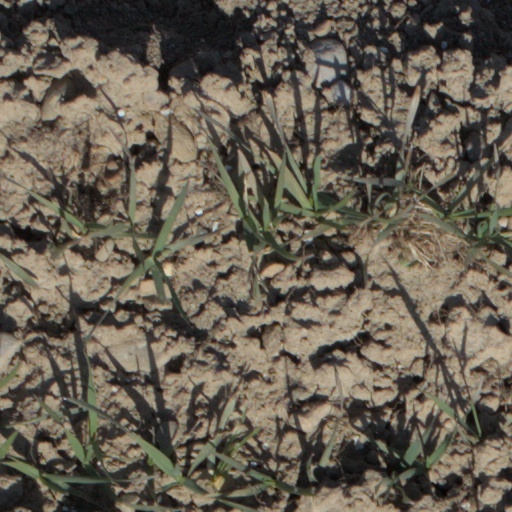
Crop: wheat